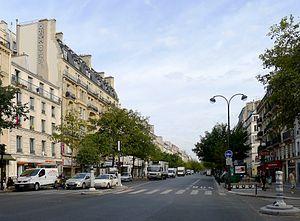
Boulevard du Temple - Paris III-XI